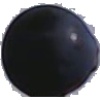
Label: blue_grape